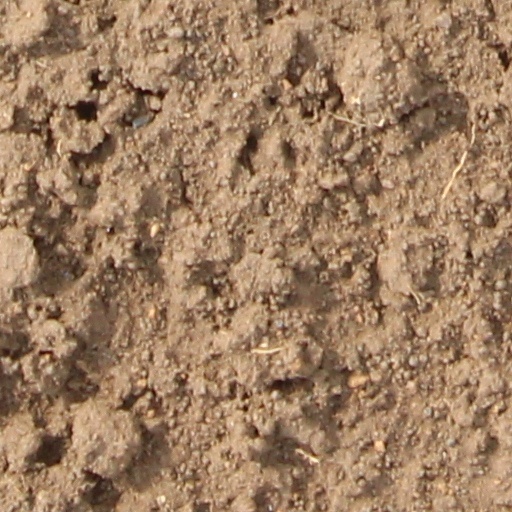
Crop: wheat